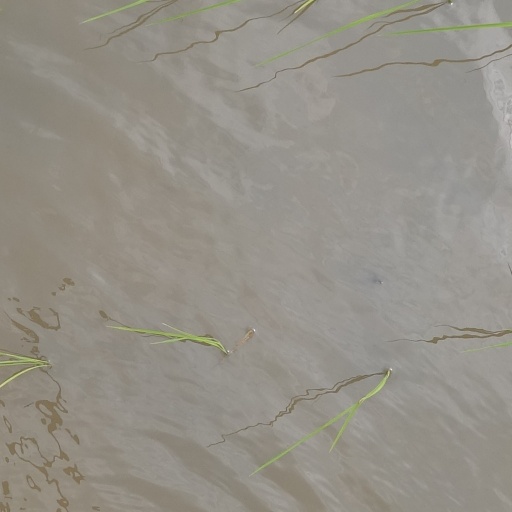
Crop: rice